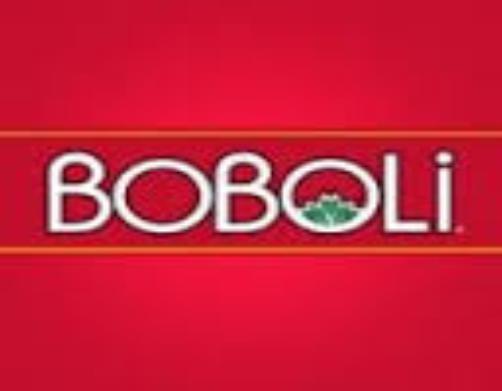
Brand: Boboli
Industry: Clothes